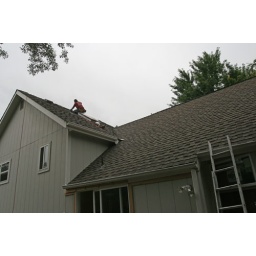
unrelated to the kitchen project except by timing, this guy came to install some much-needed roof vents